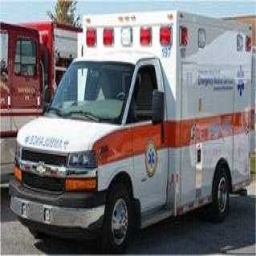
Label: ambulance